Tel Dor

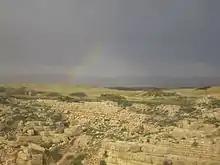
Antiquities at Tel Dor

According to IAA archaeologists, the importance of Dor is that it is the only natural harbour on the Levant coast south of the Ladder of Tyre, and thus was occupied continuously from Phoenician times until the late 18th century. According to Josephus, however, its harbour was inferior to that of Caesarea.